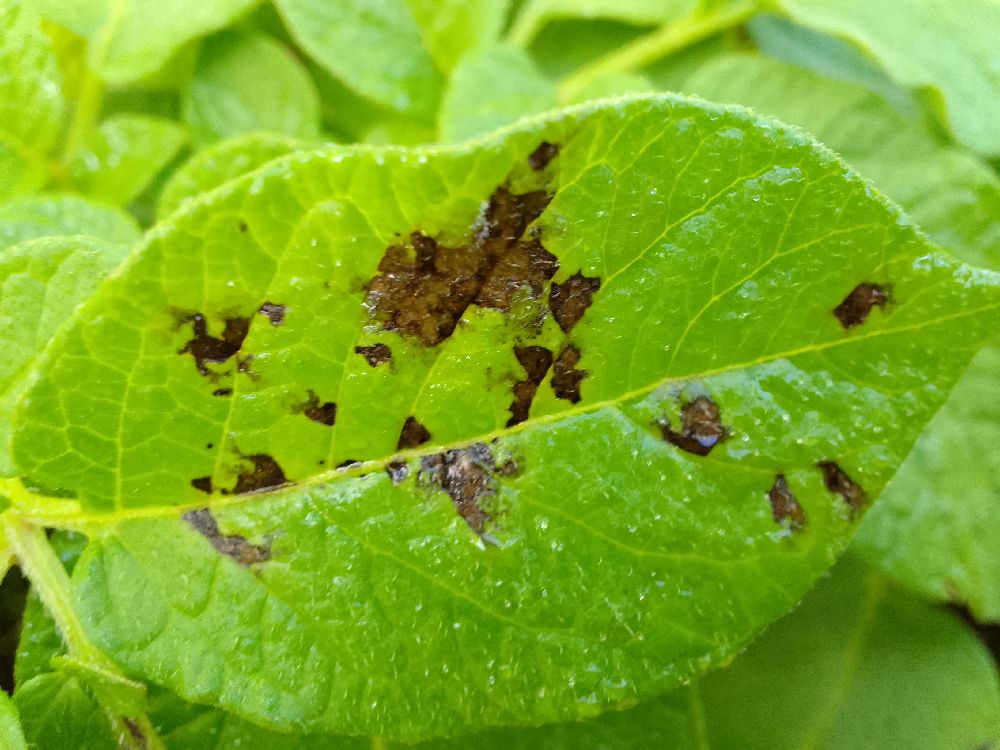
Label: Early blight